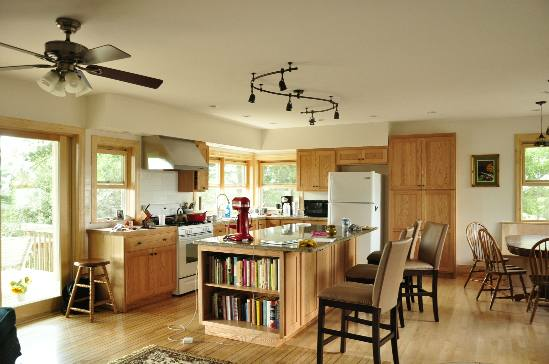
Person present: No